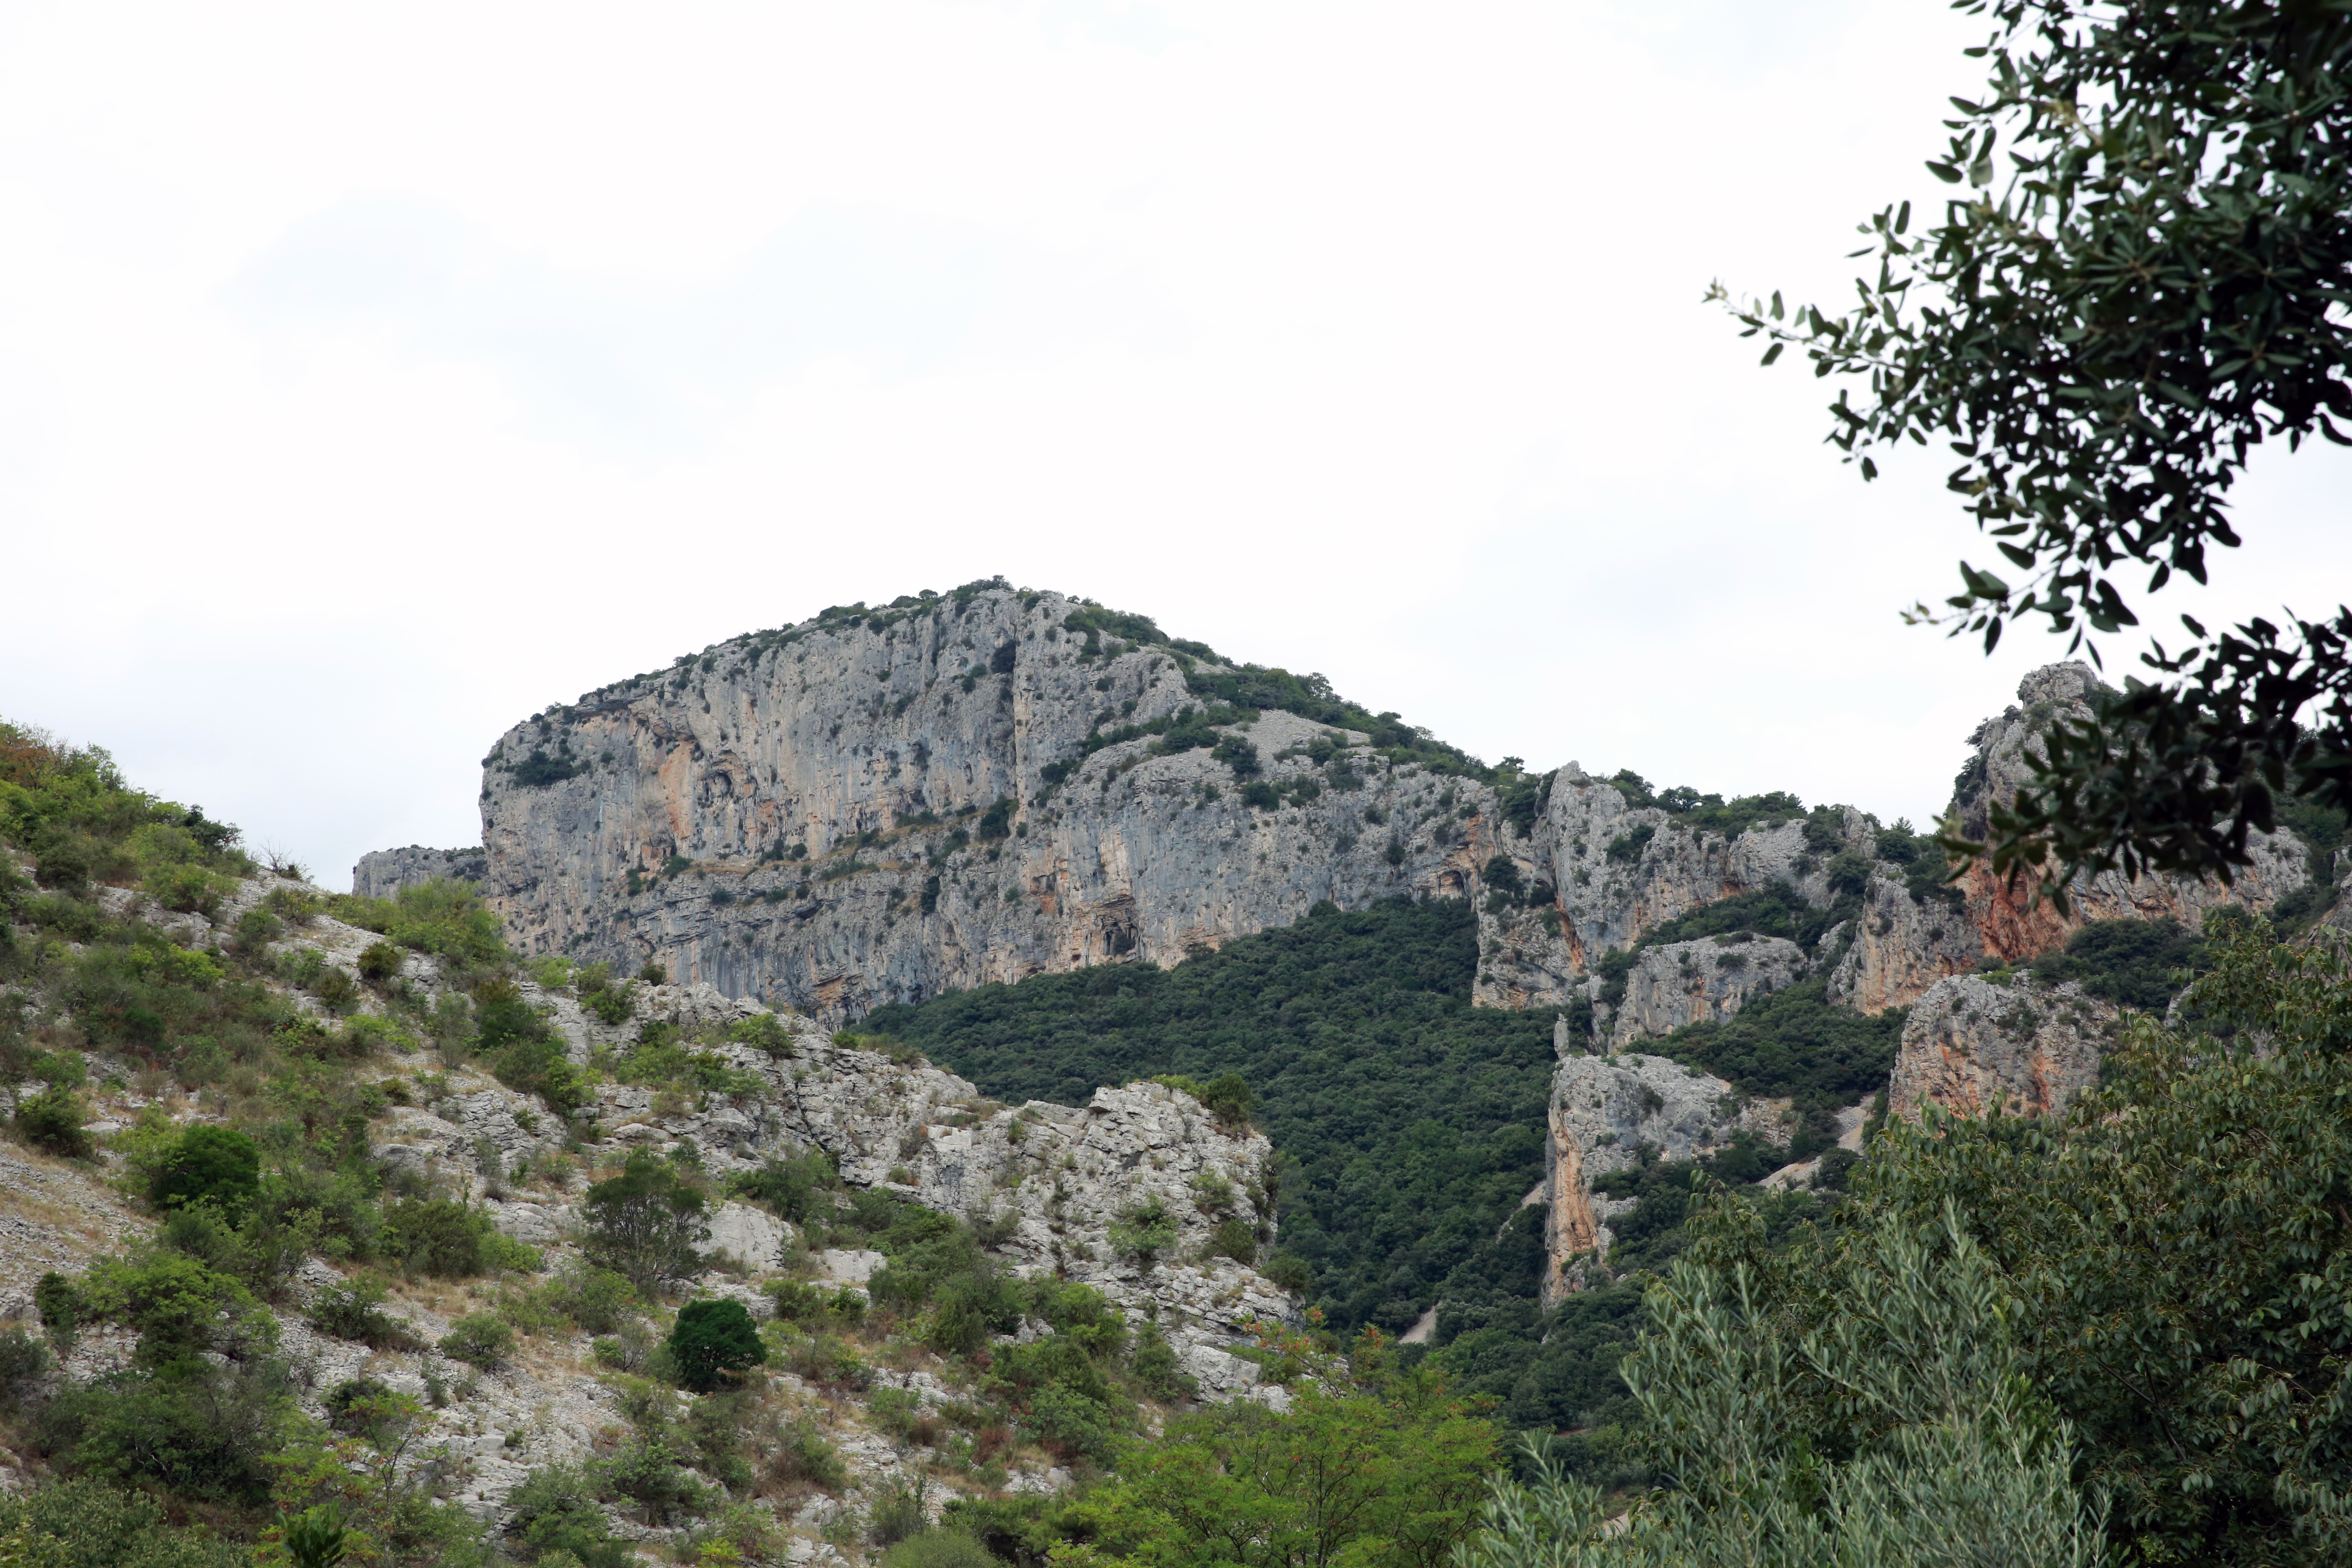
mountain, mountain range, cliff, france, europe, canon, terrain, ridge, paysage, midi, plateau, southfrance, sdfrankreich, zuidfrankrijk, mditerrane, languedocroussillon, hrault, roches, calcaire, exterieur, garrigues, pindes, cirque, environnement, saintguilhemledsert, boutdumonde, escarpements